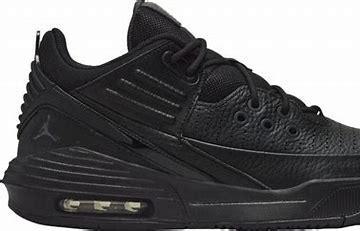
Brand: Jordan
Model: Max Aura 5